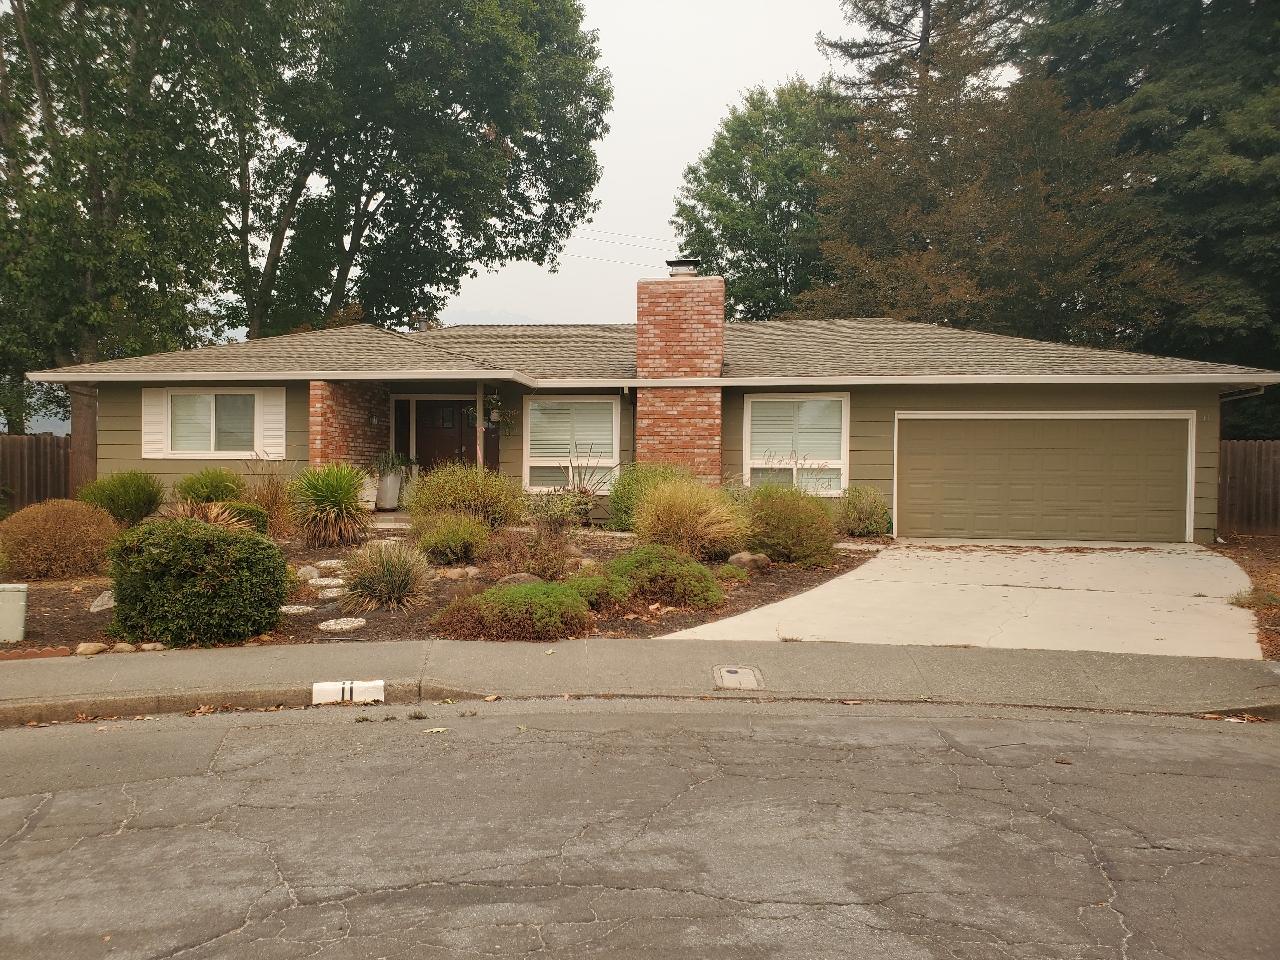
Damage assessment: no_damage